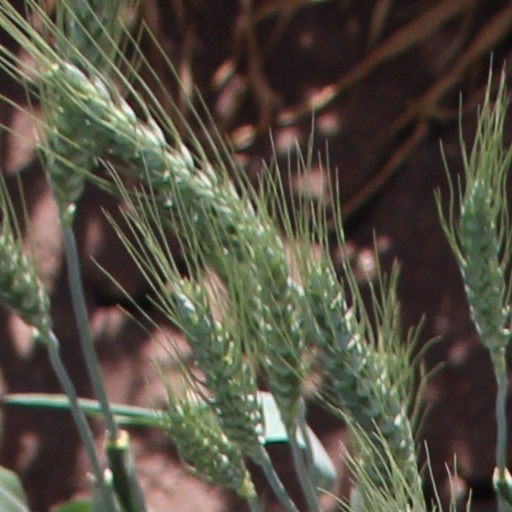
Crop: wheat